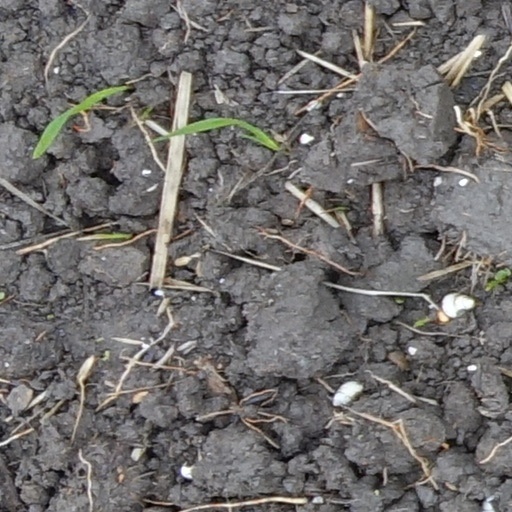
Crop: wheat